Slade–Wallace equipment

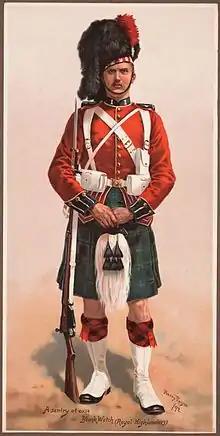
A soldier of the Black Watch (Royal Highlanders) in 1892, wearing whitened Slade–Wallace equipment.

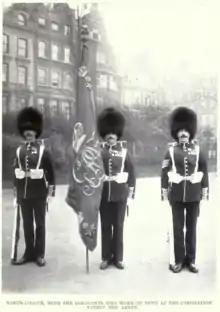
Grenadier Guards wearing whitened Slade–Wallace belt and pouches in 1911.

Valise equipment, pattern 1888, also known as Slade–Wallace equipment, was a leather harness used by the British Armed Forces.